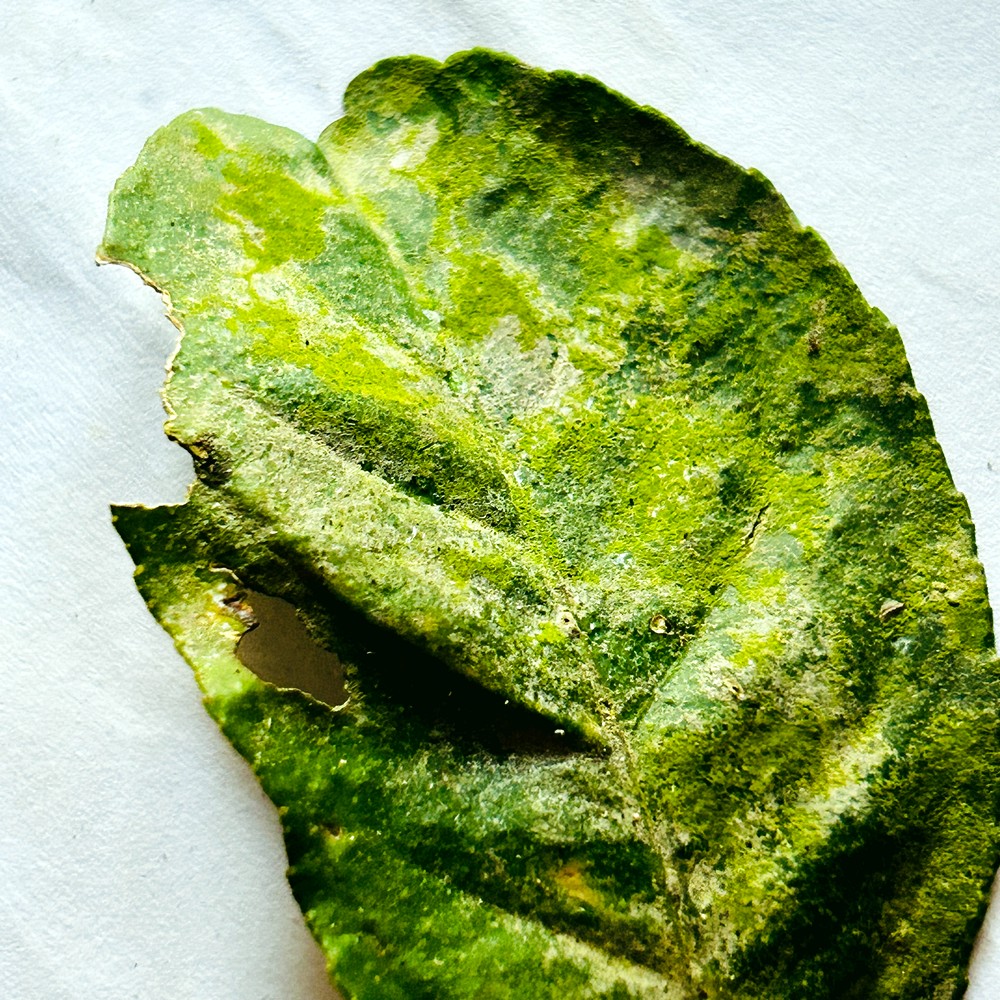
Label: Deficiency Leaf